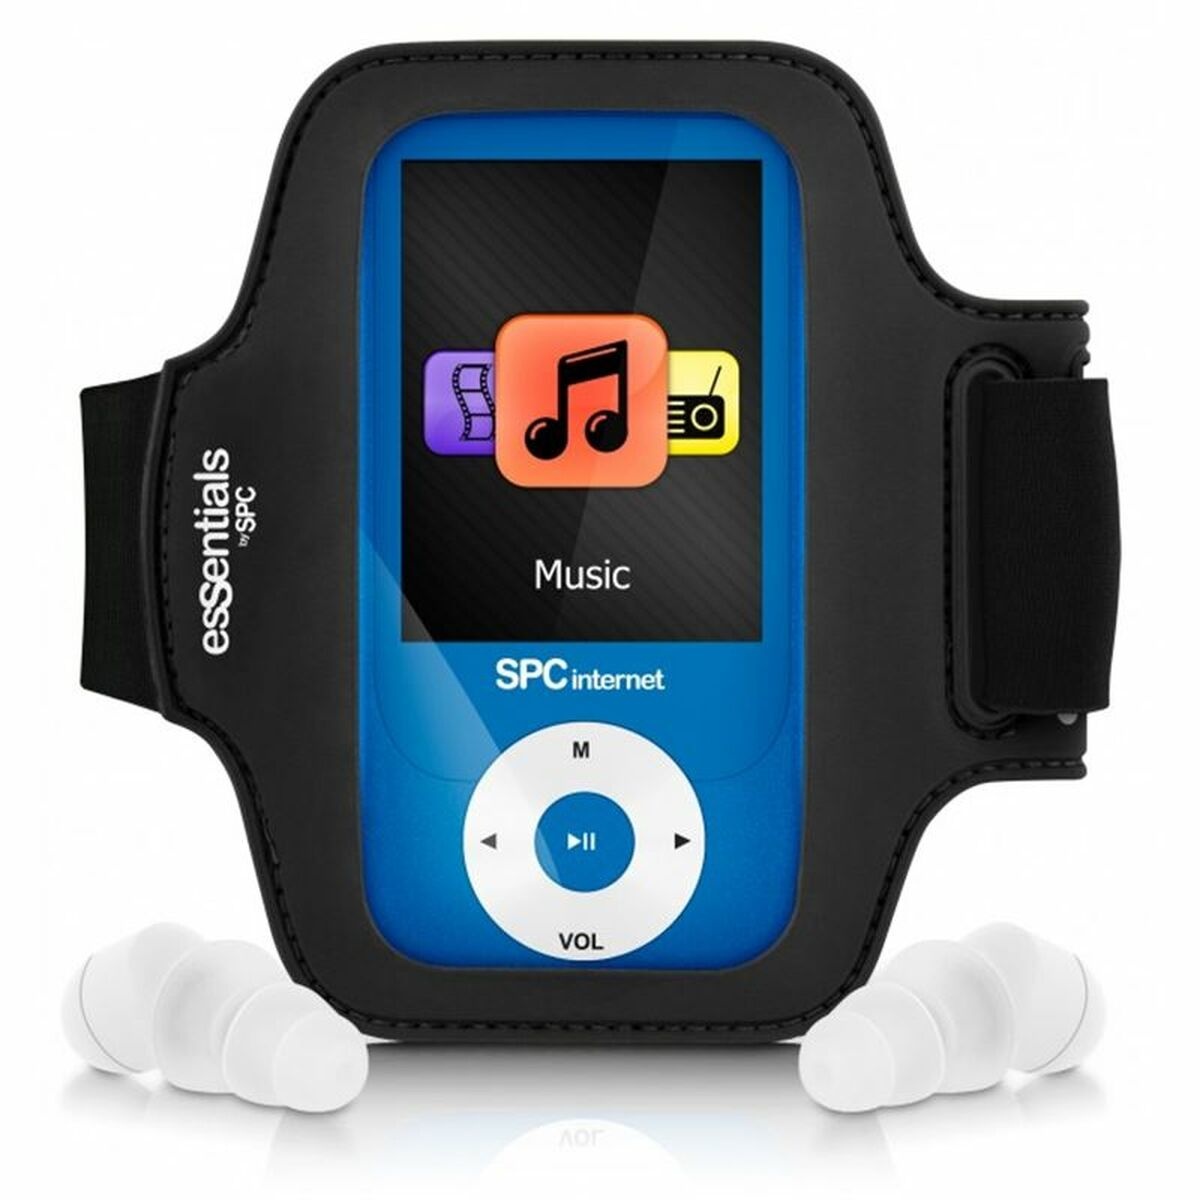
Pulseira Desportiva SPC Internet 4310 Preto
Se é um apaixonado pela IT e a eletrónica , gosta de estar em dia com as últimas tendências em termos de tecnologia e não deixa escapar detalhes, compre Pulseira Desportiva SPC Internet 4310 Preto ao melhor preço. Cor: Preto Tipo: Pulseira Desportiva Género: Unissexo Idade recomendada: Adultos Tamanho: Tamanho único
Brand: SPC Internet
Category: Electronics > Audio > Audio Accessories > MP3 Player Accessories > MP3 Player & Mobile Phone Accessory Sets